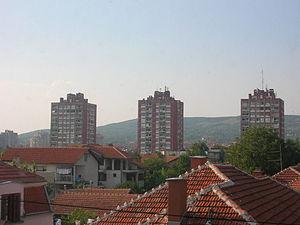
Pantelej est une municipalité de Serbie située dans le district de Nišava. Elle est une des cinq municipalités qui composent la ville de Niš. Au recensement de 2011, elle comptait 52 290 habitants.
Niš est une ville de Serbie située dans le district de Nišava. Au recensement de 2011, la ville de Niš intra muros comptait 183 164 habitants et son territoire métropolitain, appelé Ville de Niš, avec les 5 municipalités qui le composent, 260 237.